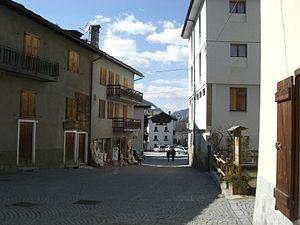
Une rue à Cogne (Vallée d'Aoste - Italie)
Cogne est une commune italienne de la Vallée d'Aoste.
Le val de Cogne est une vallée latérale de la Vallée d'Aoste, située au sud de la commune d'Aymavilles. Il s'étend sur une partie du parc national du Grand-Paradis, et sur son territoire se trouve le sommet du même nom.